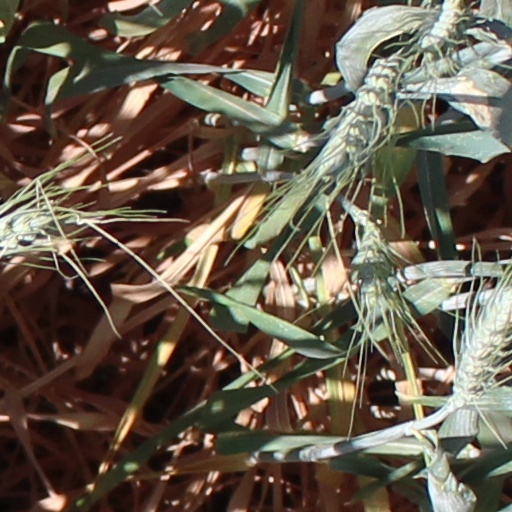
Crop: wheat